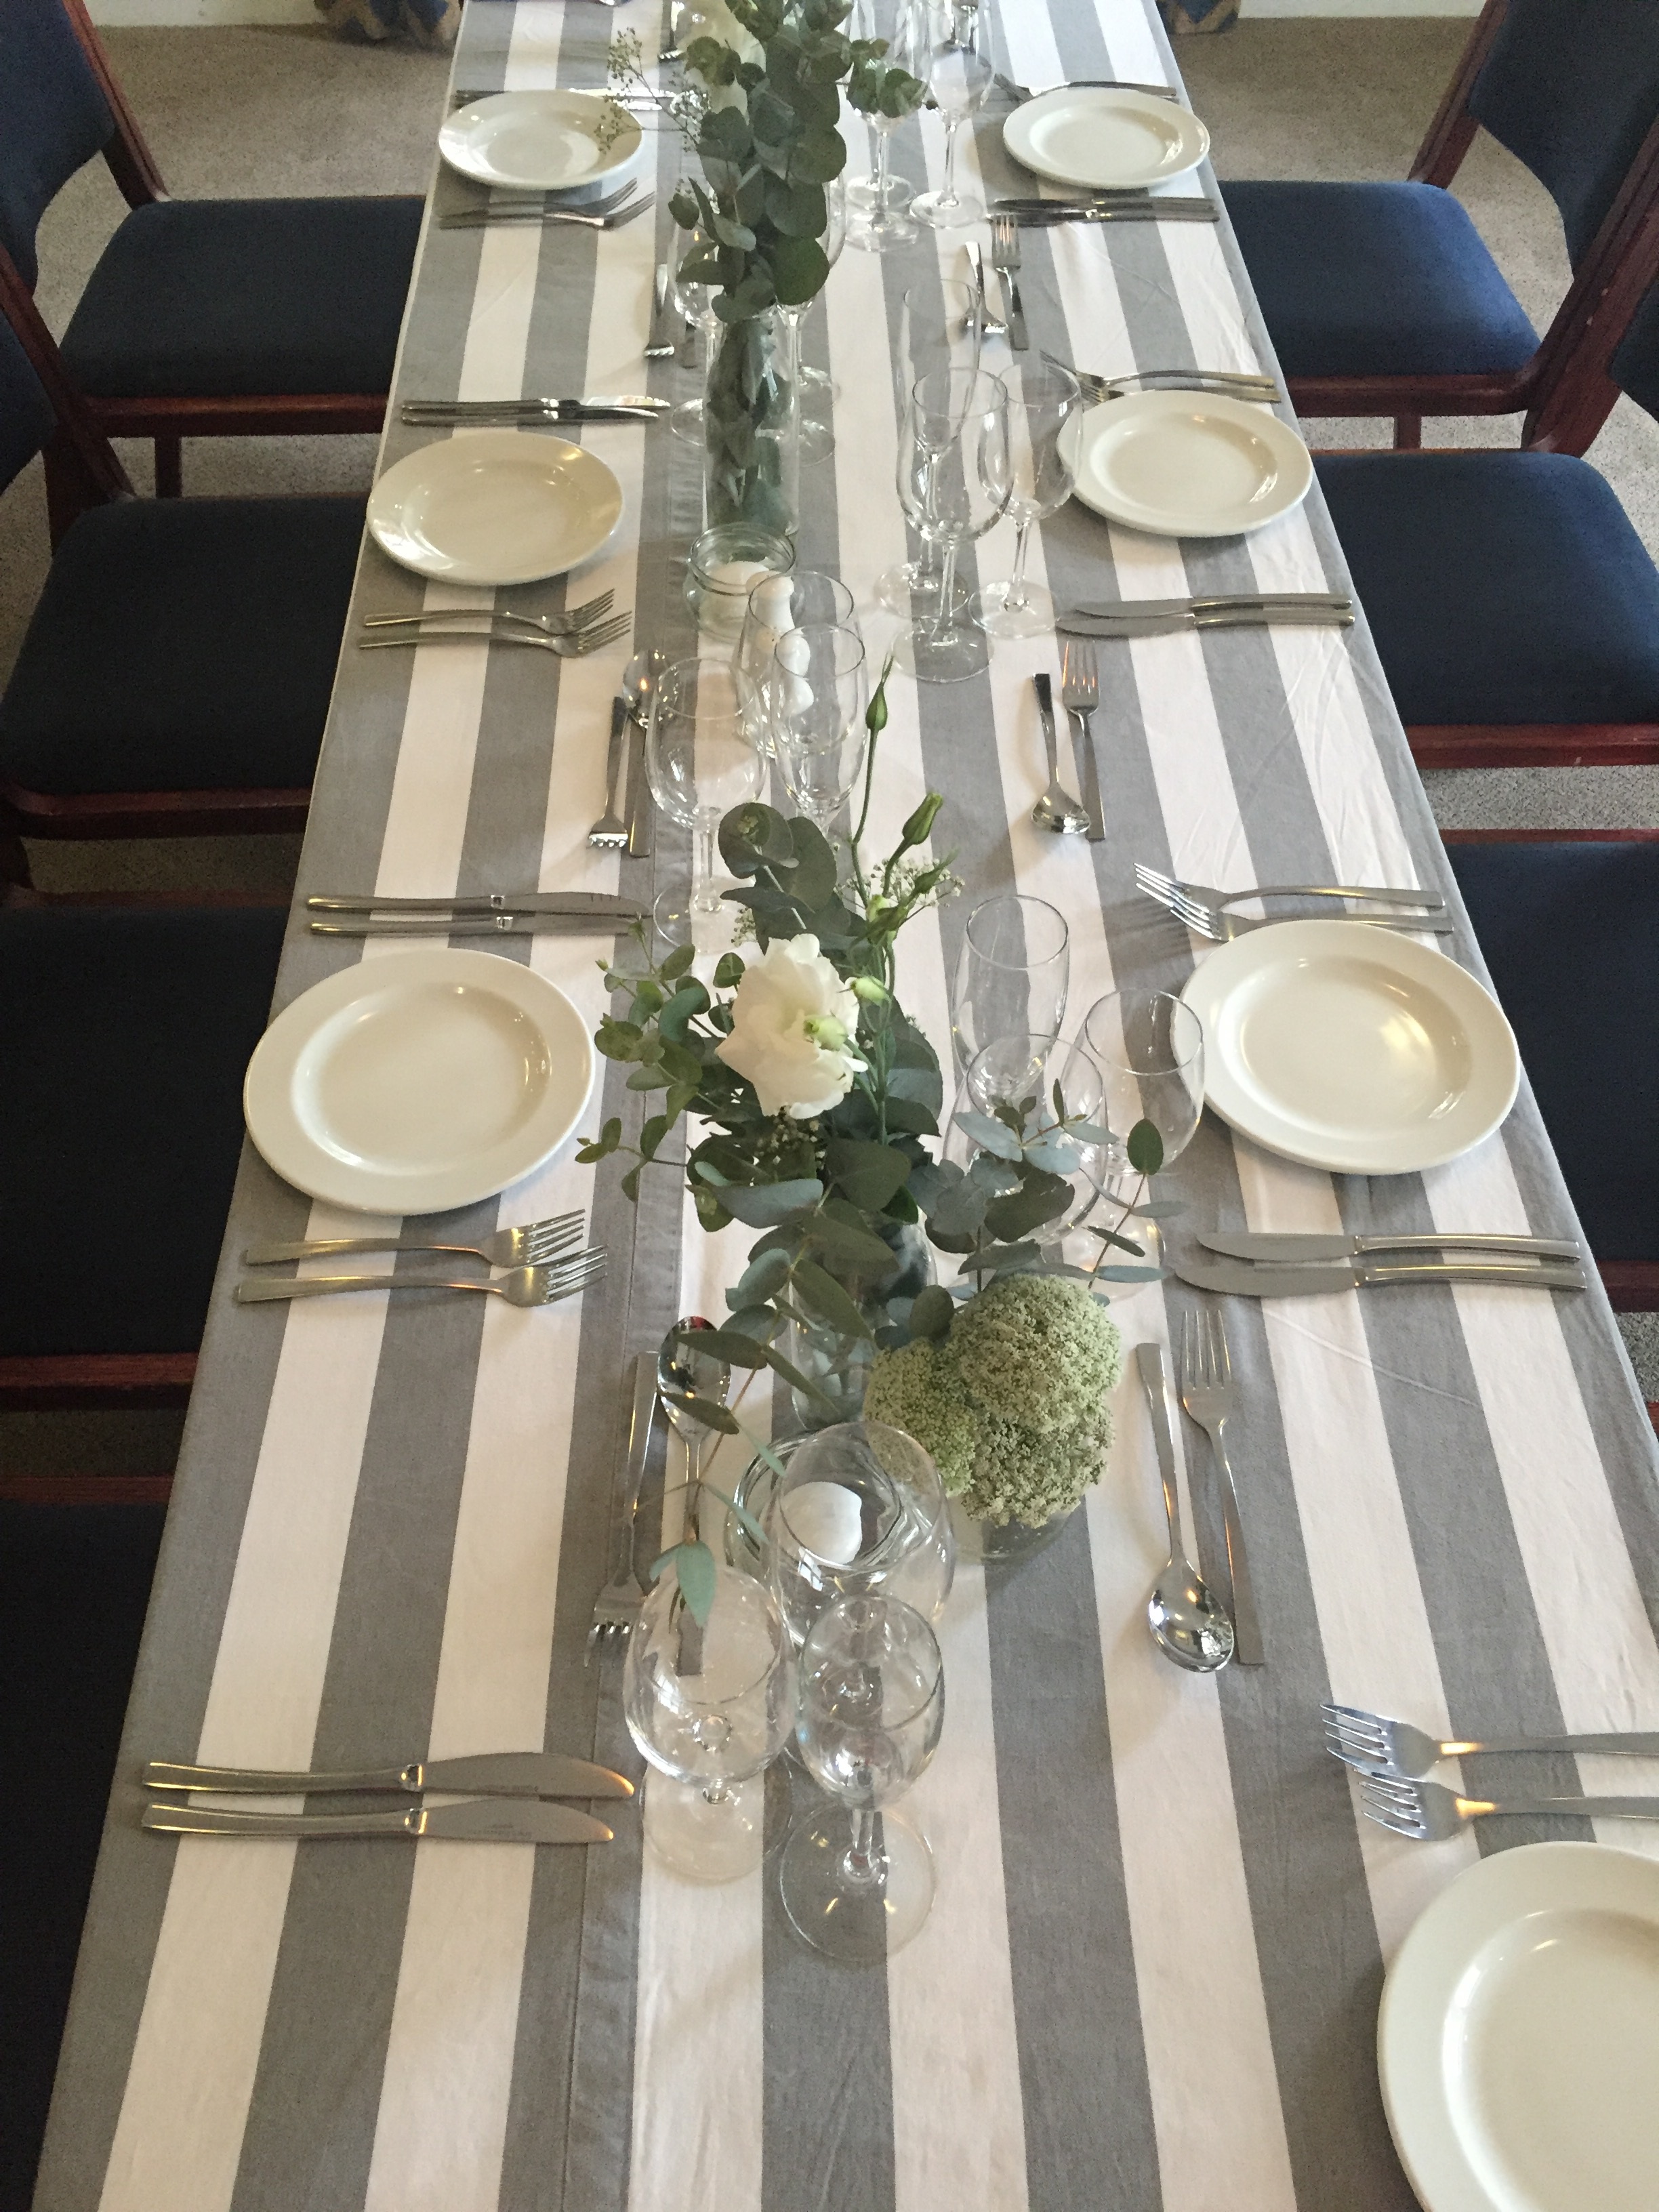
table, white, restaurant, floral, meal, room, lighting, wedding, decor, interior design, aisle, grey, ceremony, centrepiece, man made object